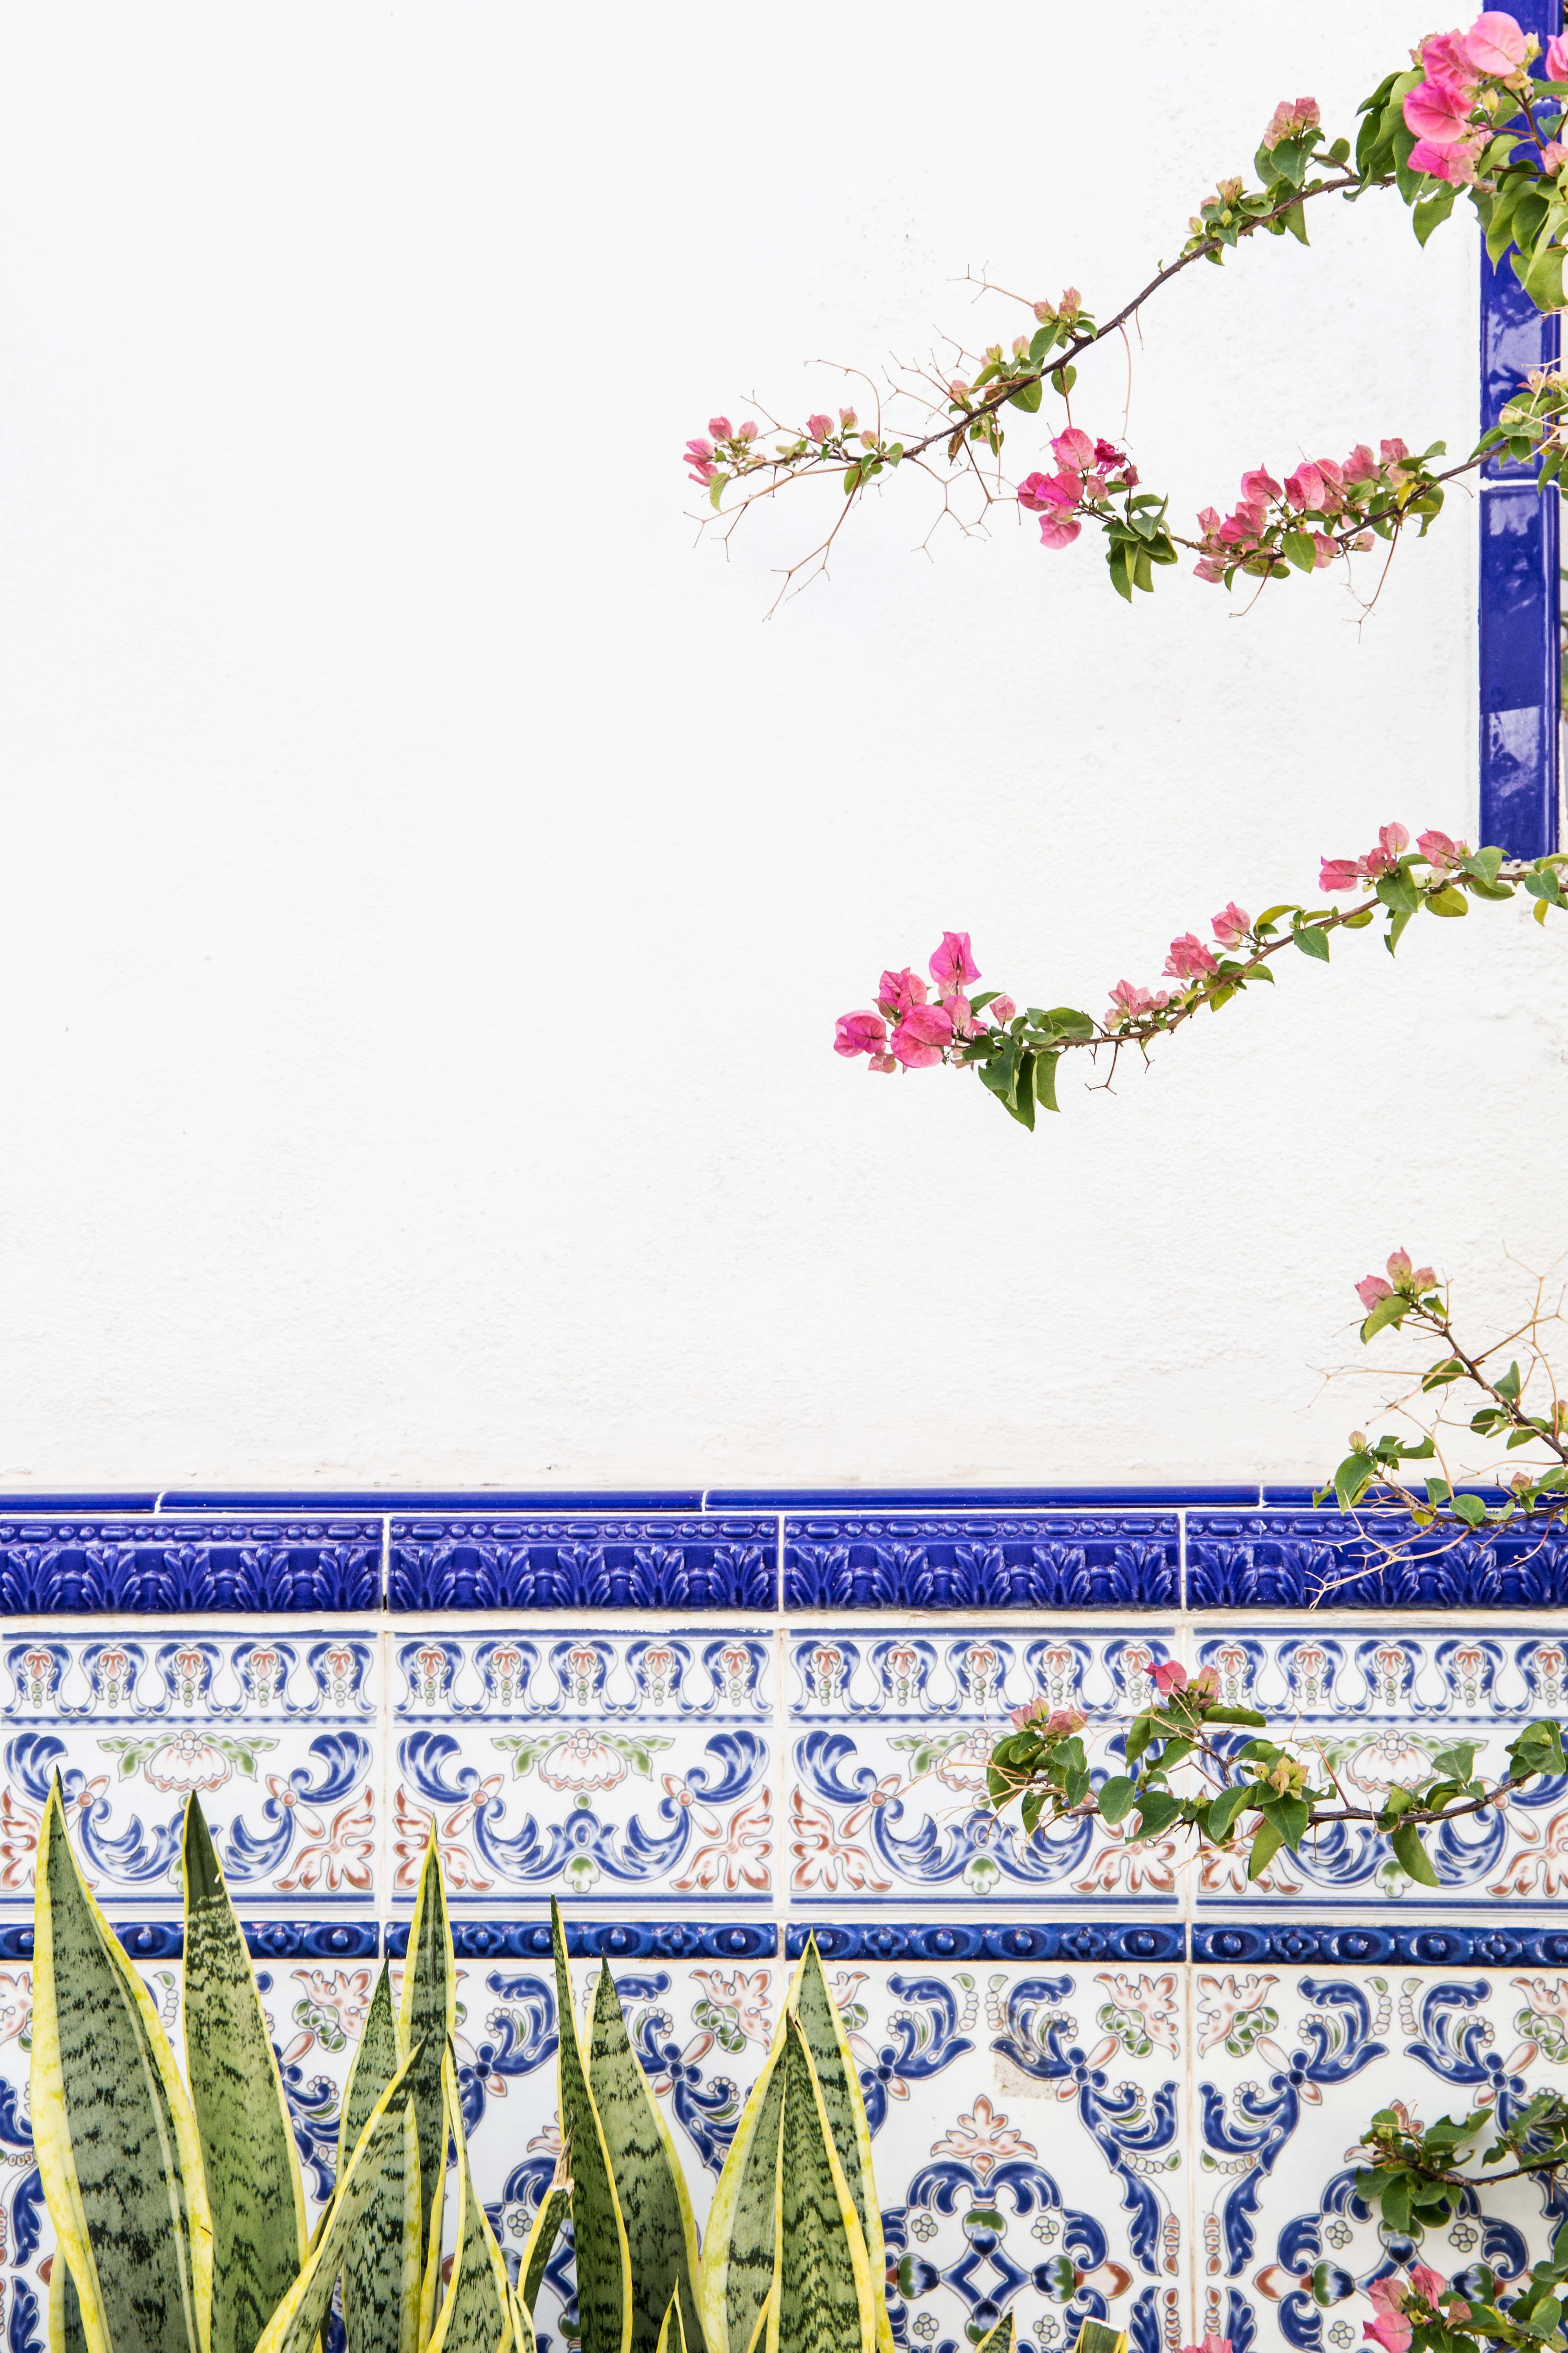
branch, flower, flora, art